Andradas Fort

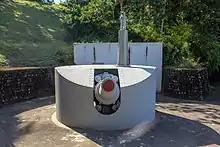
One of the gun emplacements

The fort was constructed, along with the Itaipu Fortress, in order to defend Santos bay and its port. It was home to the 5th Independent Battery of Artillery of Coast.